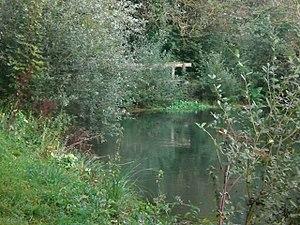
L'Avre à confluence de la Luce à Thézy-Glimont